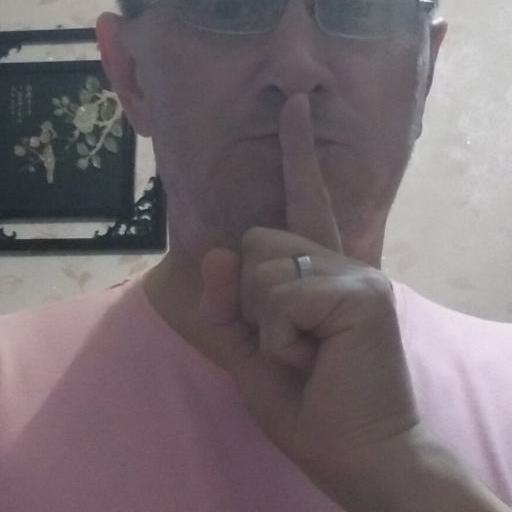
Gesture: mute